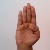
The image shows a hand gesture representing the letter 'B' in Indian Sign Language.